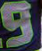
Number: 9